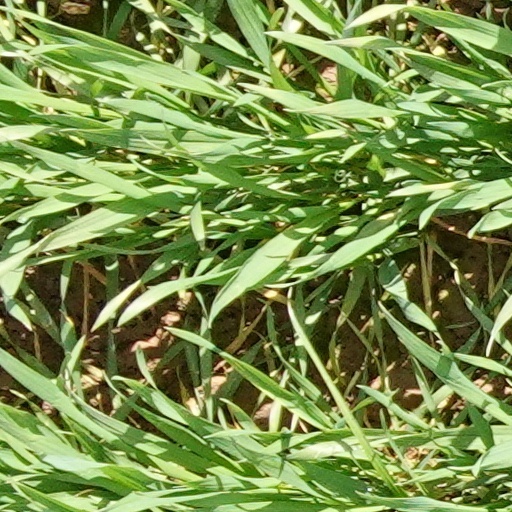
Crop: wheat